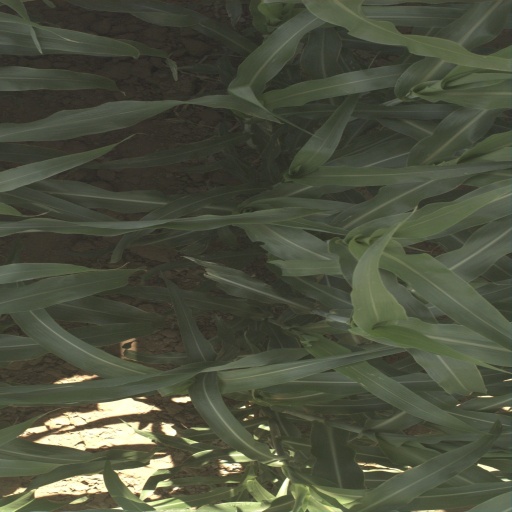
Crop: sorghum